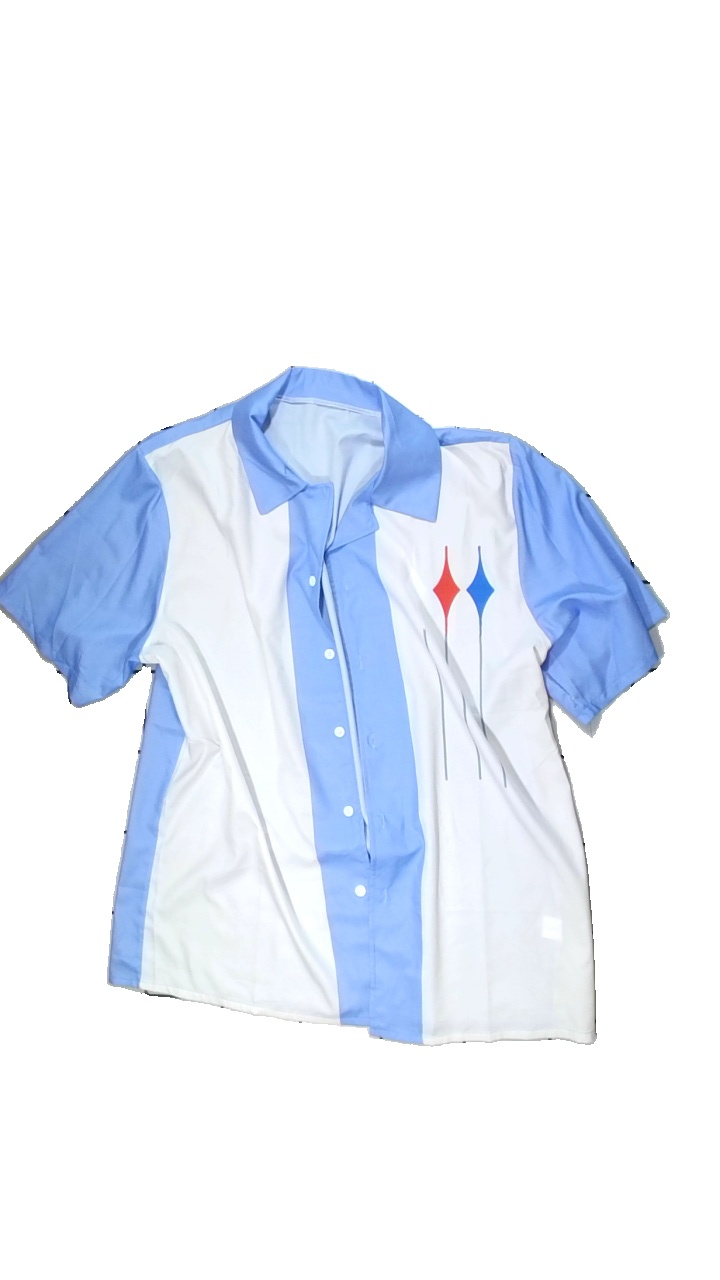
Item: Shirt (Men)
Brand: Missing
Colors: Multicolor, White, Blue, Red
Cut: Regular
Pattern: Geometric print
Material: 100% polyester
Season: All
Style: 80s
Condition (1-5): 4
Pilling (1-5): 5
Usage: Reuse
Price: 50-100